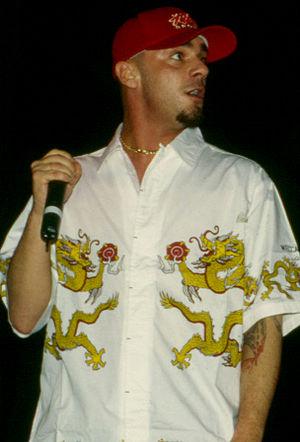
Articolo 31 est un ancien groupe de hip-hop italien, originaire de Milan, en Lombardie. Il était formé du chanteur J-Ax et de DJ Jad. Le nom Articolo 31 renvoie à l'article 31, une loi sur la radiodiffusion irlandaise disant que seuls les partis politiques autorisés par le gouvernement ont le droit de parler à la télévision.